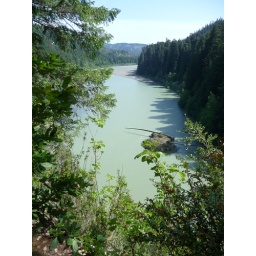
at high rock above the eel river